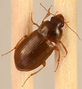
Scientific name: Amara quenseli
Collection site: Onaqui NEON (ONAQ), plot ONAQ_018